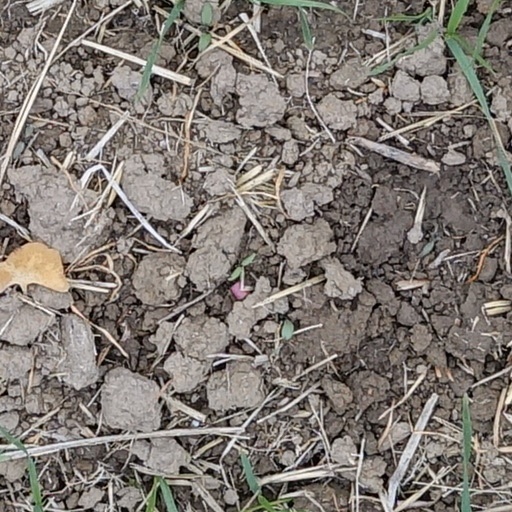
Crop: wheat